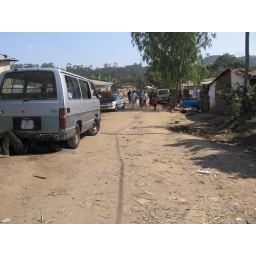
A van being fixed at a mechanic shop on a main road in Ndirande.